Landesvater

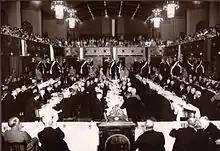
Kommers at Königsberg (1930)

The ceremonial "Landesvater" is a German college custom developed in the 18th century, where student caps are pierced with the blade of a sword, during the recital of a particular song. The song that accompanies this event is also called 'Landesvater'. The word "Landesvater" is also used as a name for the prime ministers of the individual German states, or .